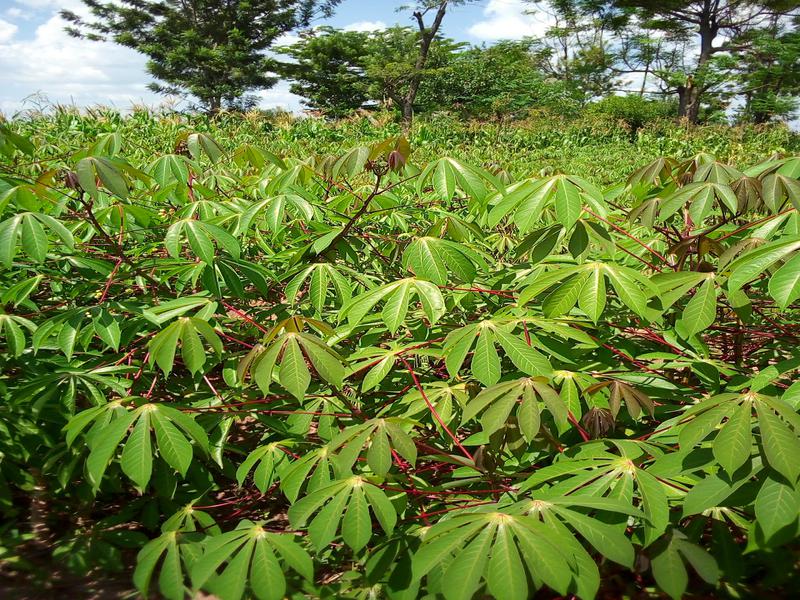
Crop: cassava
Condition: healthy